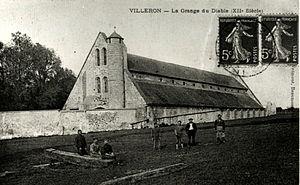
Carte postale de la grange de Vaulerent, Villeron, ancienne Seine-et-Oise, actuel Val-d'Oise.
La grange de Vaulerent ou Vaulerand est une ancienne grange cistercienne située à Villeron, dans la plaine de France à l'est du Val-d'Oise.